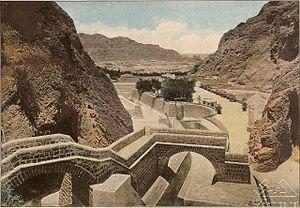
Les citernes de Tawila sont des réservoirs d'eau se trouvant à Aden au Yémen et datant de l'Antiquité.